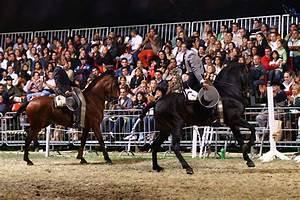
horse